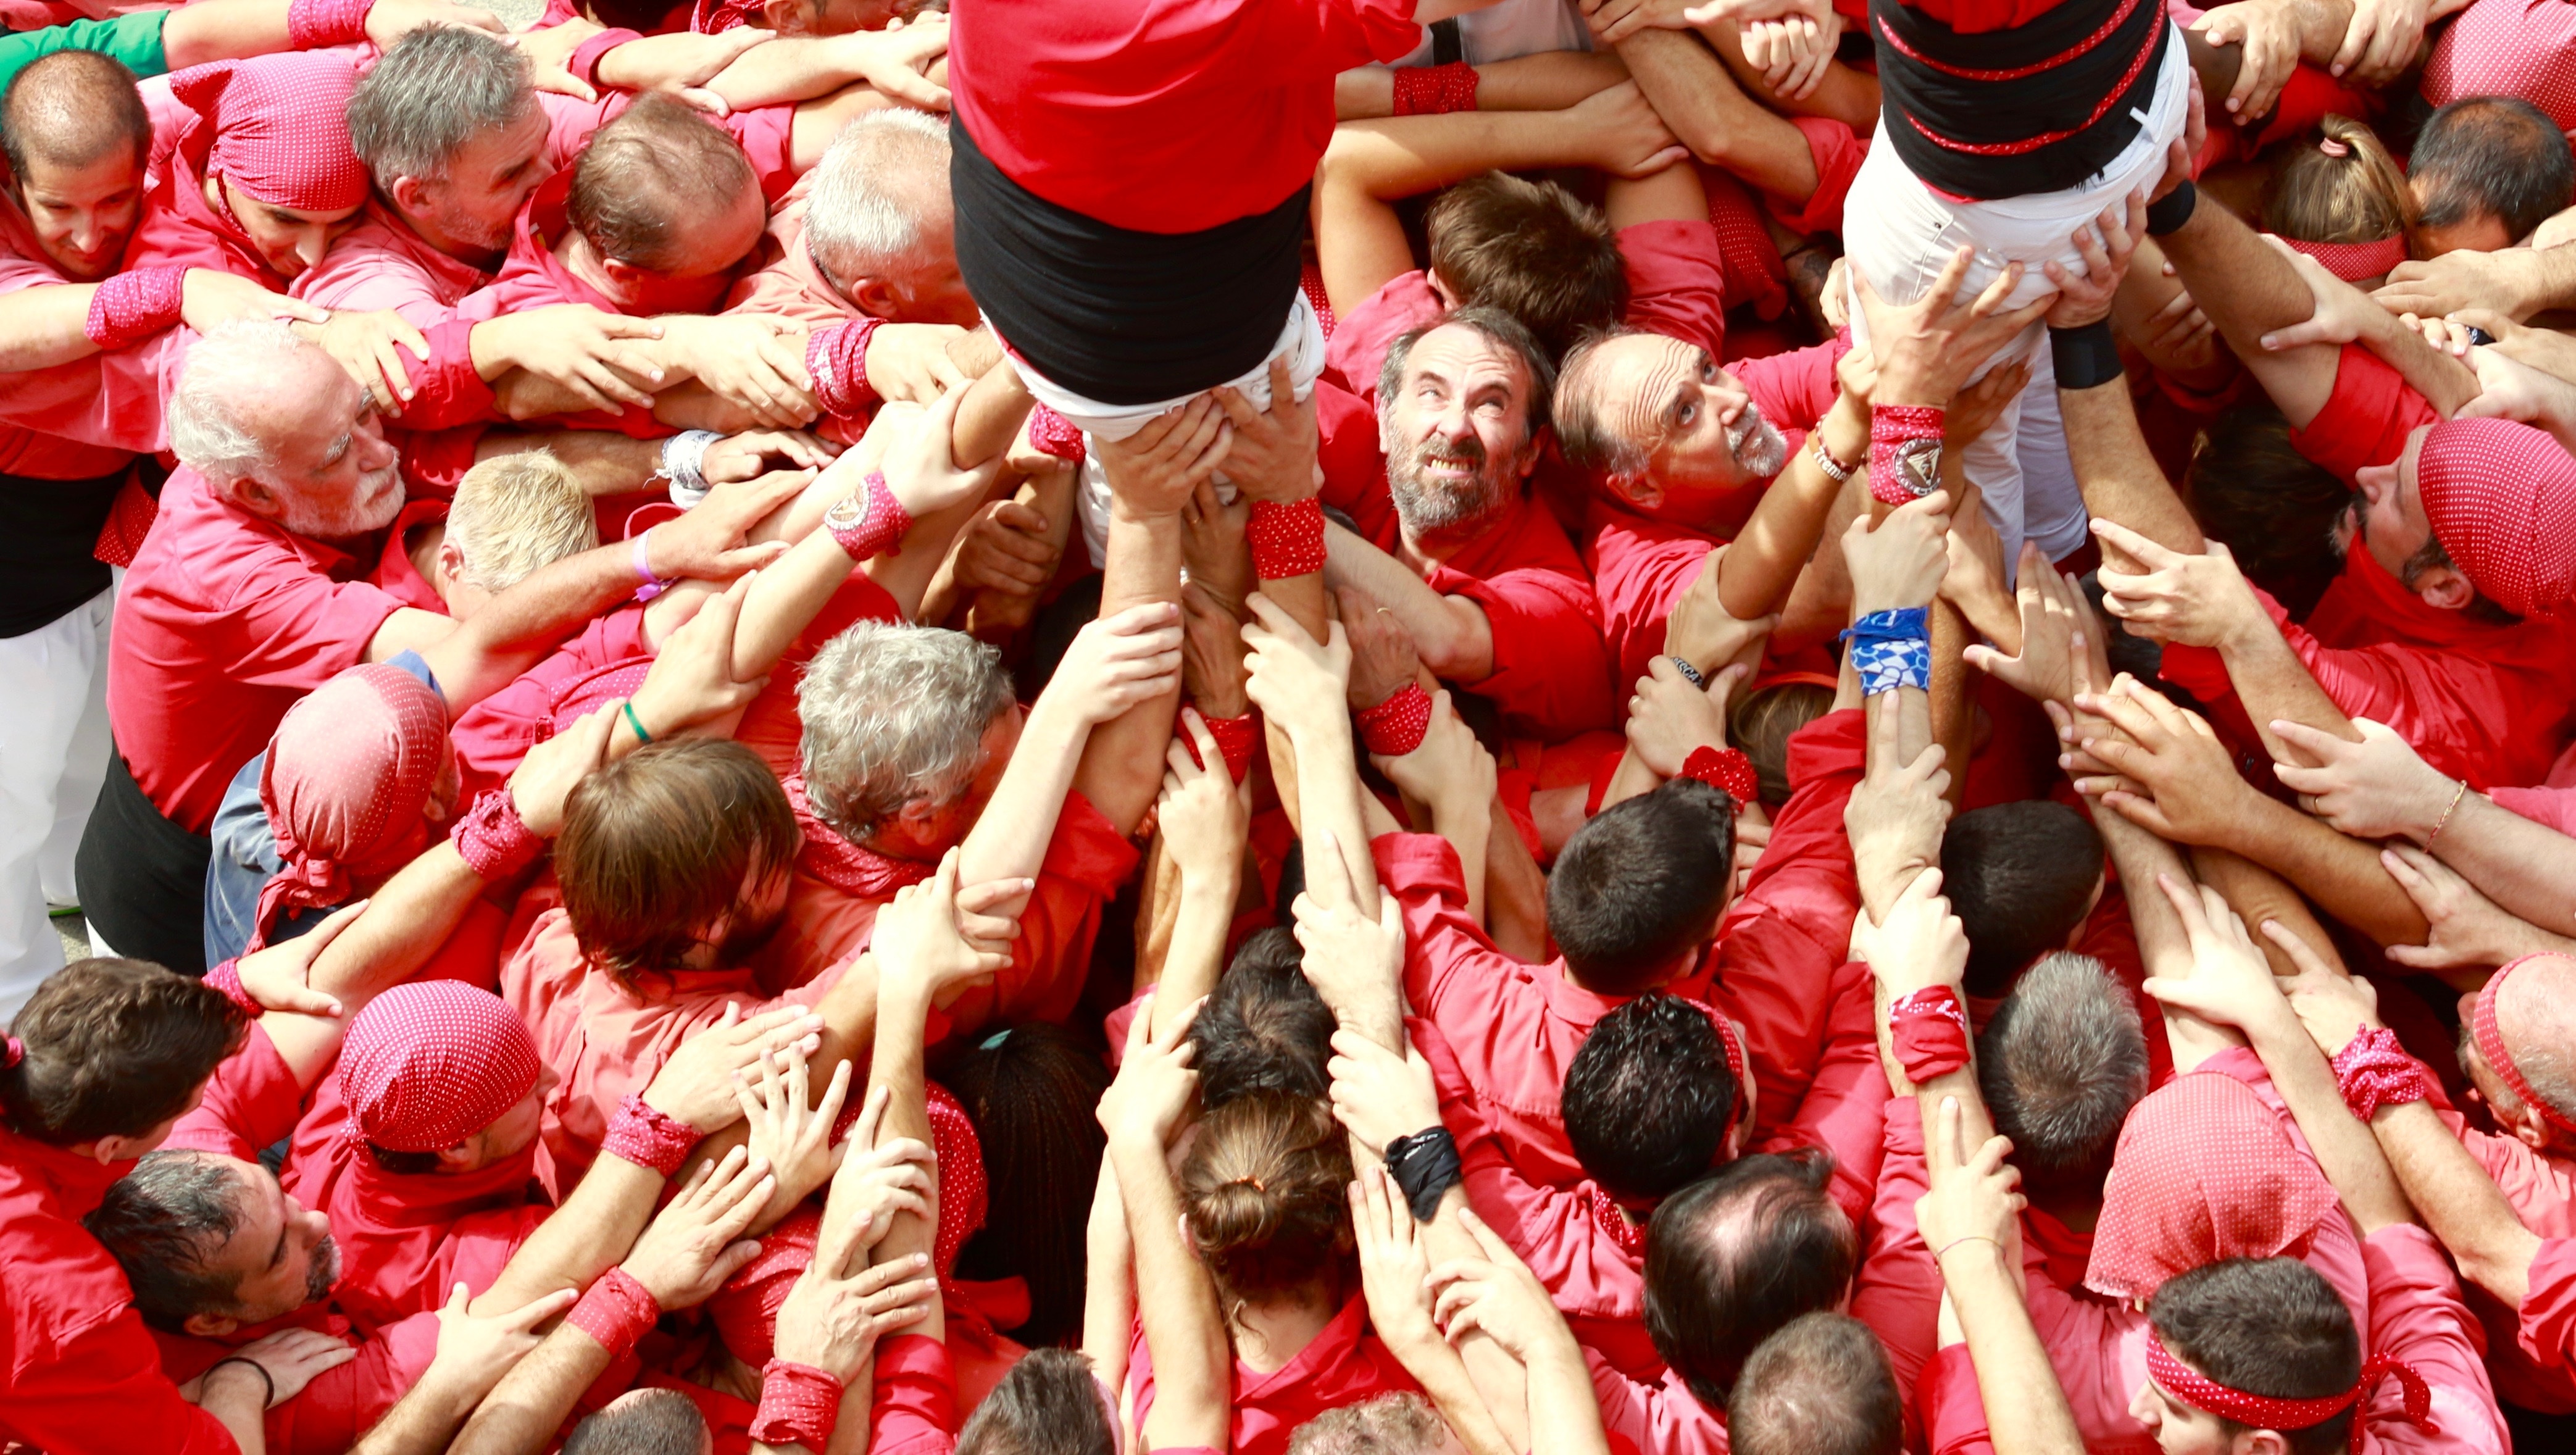
people, crowd, audience, basketball, cheering, soccer, team, sports, football player, basketball moves